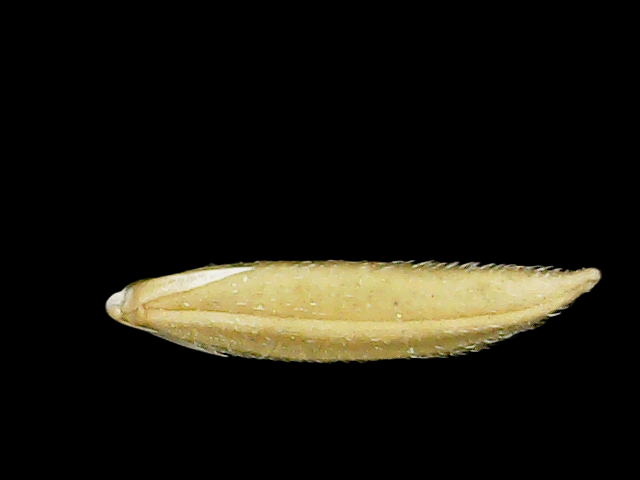
Rice variety: Binadhan20